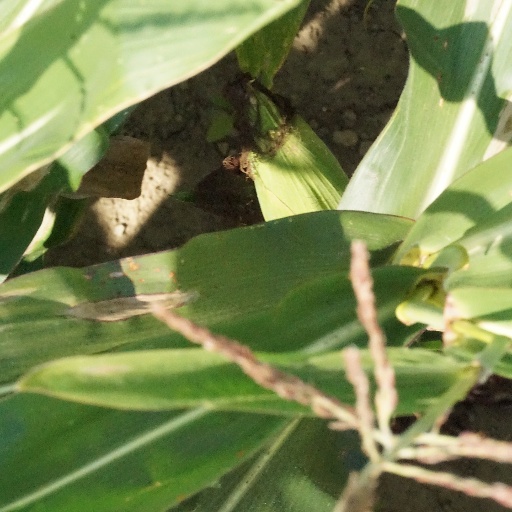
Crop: maize; corn